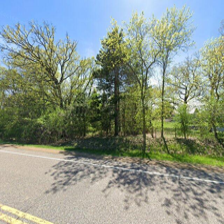
Label: streetView